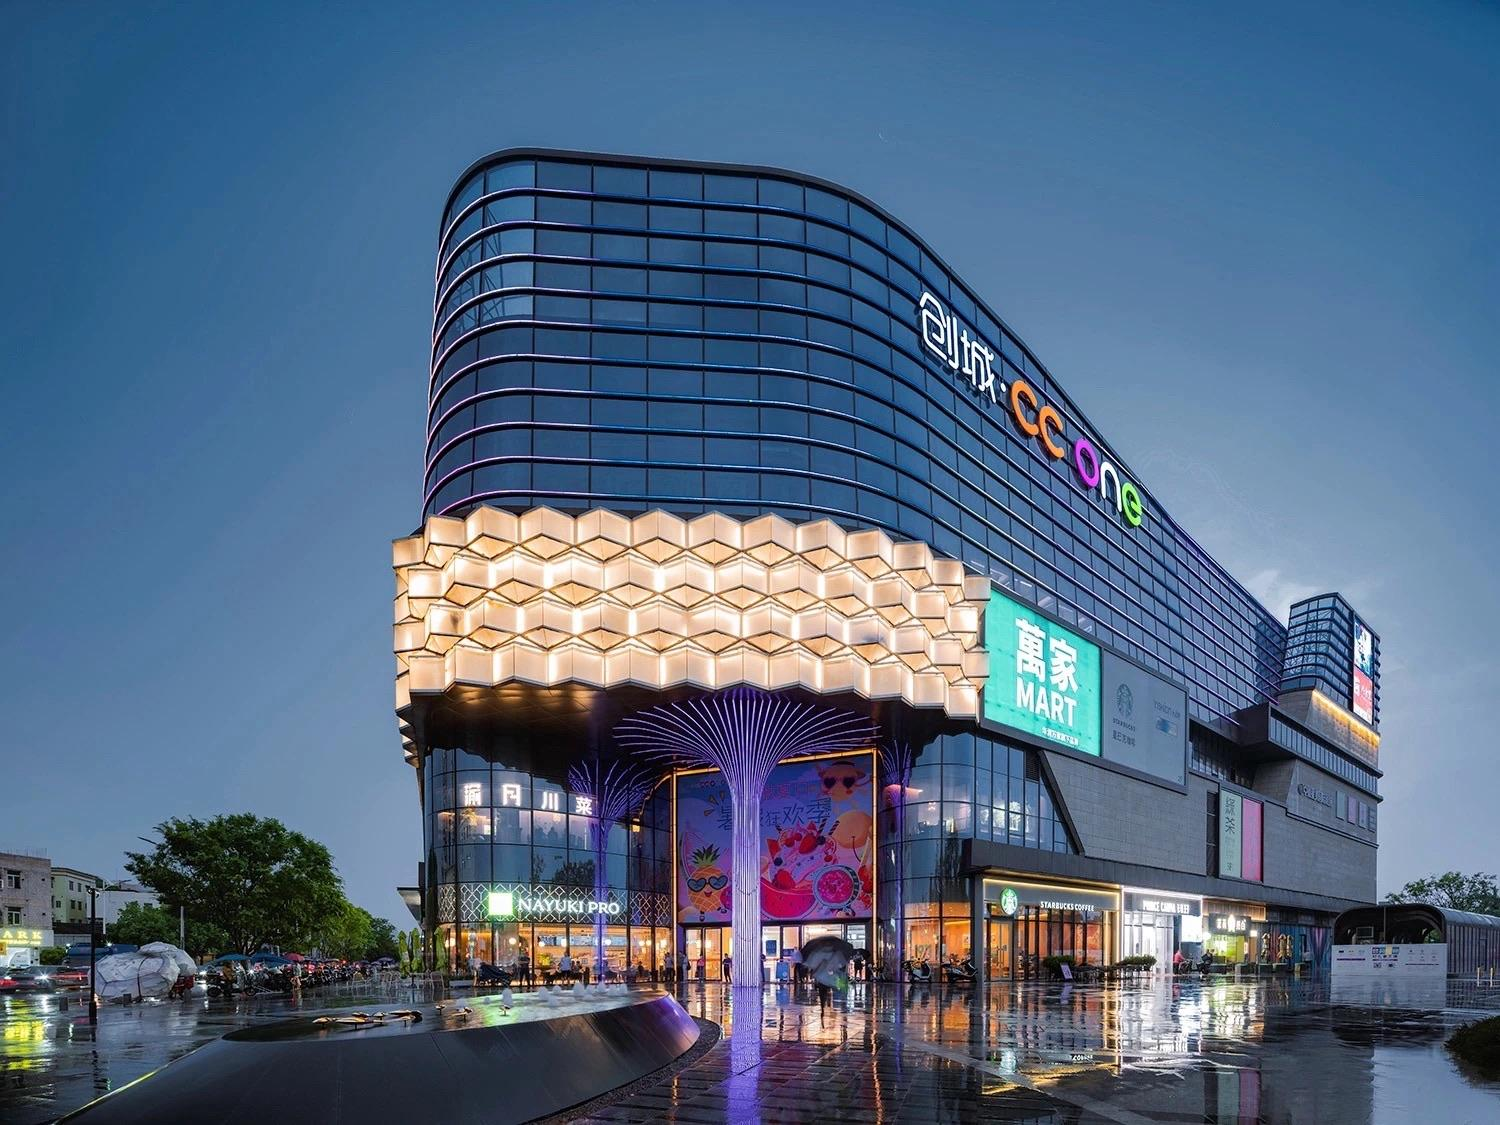
地标名称：创城·ccone
所在城市：深圳市·龙岗区